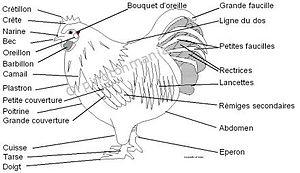
anatomie du coq
Le coq est le représentant mâle adulte de plusieurs espèces d'oiseaux, presque exclusivement de galliformes, en particulier le coq domestique, issu du coq bankiva. Sa femelle est la poule. Certaines espèces portent ce qualificatif dans leur nom vernaculaire comme le Coq de bruyère, Coq de Java, Coq de Lafayette, Coq de Sonnerat. Le Coq-de-roche péruvien est le nom donné à un passereau sud-américain. Chez ces espèces, le dimorphisme sexuel est assez marqué.